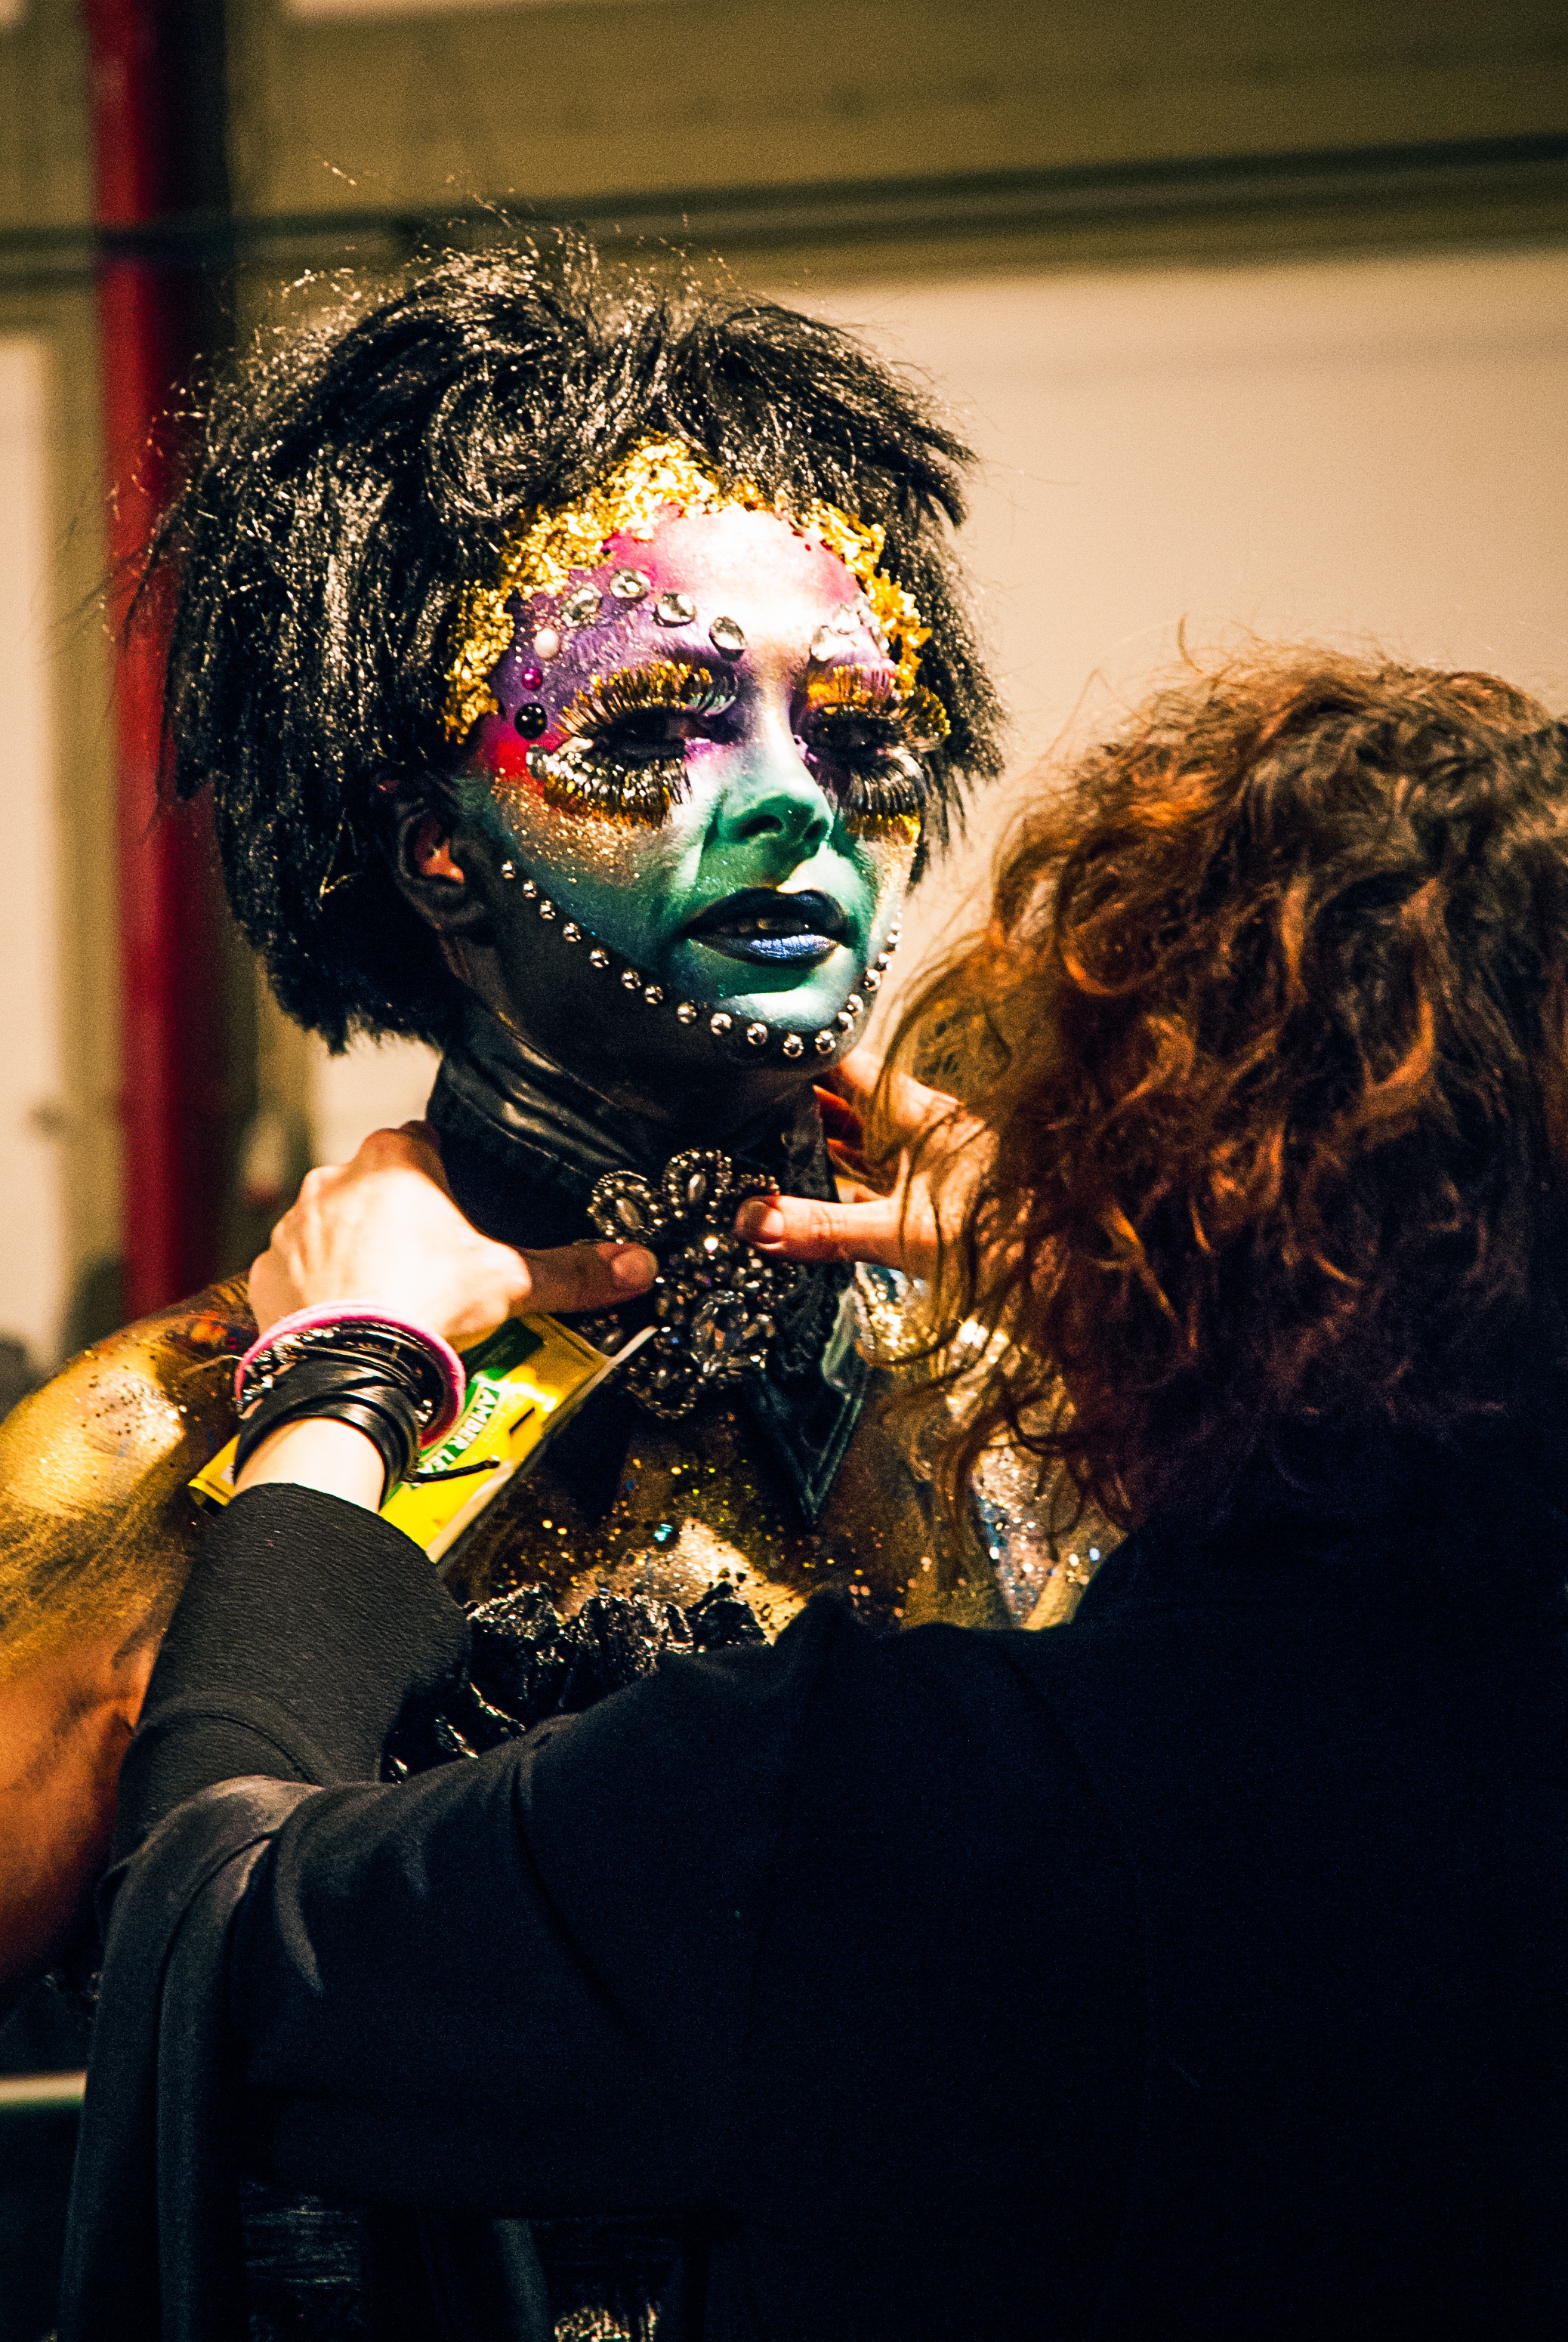
model, young, color, clothing, art, costume, presentation, face painting, expocosm tica